Barclays Center

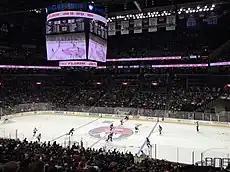
The New York Islanders playing against the Washington Capitals in 2016

The New York Islanders moved from Nassau Coliseum to Barclays Center before the 2015–16 NHL season. The Islanders played the first NHL hockey game at Barclays Center in a preseason game on September 21, 2013, losing to the New Jersey Devils 3–0 in front of a crowd of 14,689. The first goal in the arena's history was scored by Jacob Josefson of the New Jersey Devils. An Islanders game was scheduled for the previous preseason but was canceled due to the 2012–13 NHL lockout. The Islanders and Devils played again on September 26, 2014. This time, the Islanders defeated New Jersey 3–2 in a shootout. The first goal in Islanders Brooklyn history was scored in the first period on a power play (and a delayed penalty call) by defenseman Ryan Pulock.